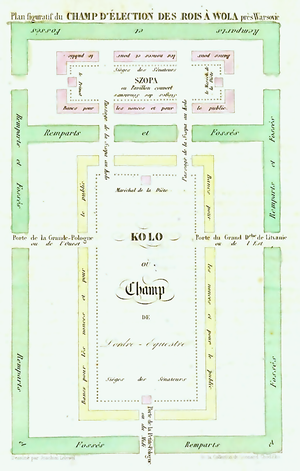
Les élections libres polonaises sont des scrutins élisant des rois indépendants, plutôt que venant de dynasties préétablies, pour le trône du royaume de Pologne entre 1572 et 1791. Les élections libres sont abolies par la Constitution du 3 mai 1791.